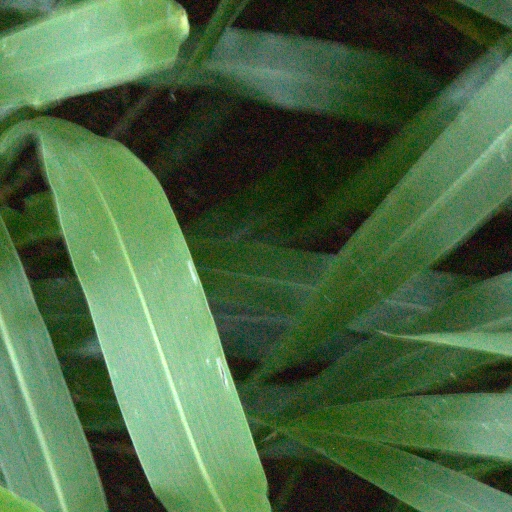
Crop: sorghum